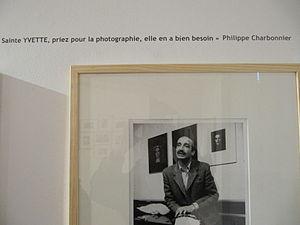
En novembre 2012, le musée du Montparnasse a présenté ""Mademoiselle Yvette Troispoux, photographe"", première exposition rétrospective présentant des photographies tirées de son album privé. avec Édouard Boubat, à Musée du Montparnasse."
Yvette Troispoux est une photographe amateur française célèbre pour les photographies de grands photographes qu'elle prenait lors des vernissages de leurs expositions.